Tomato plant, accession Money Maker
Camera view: horizontal (90 deg, fisheye); turntable rotation: 150 degrees
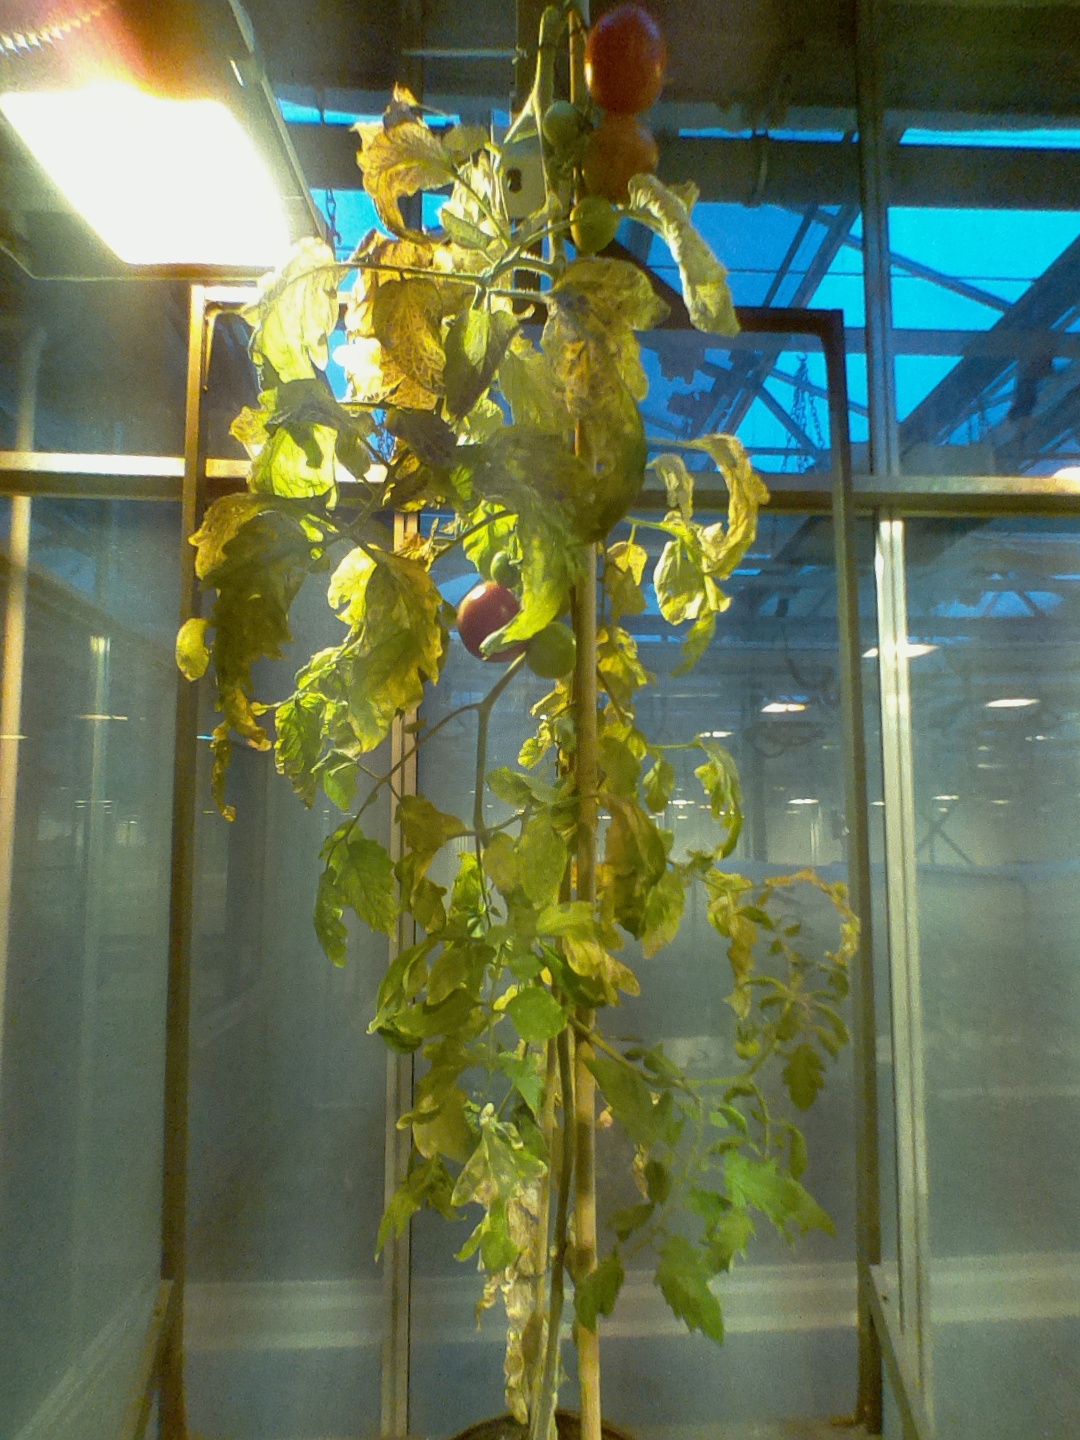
BBCH growth stage 87: 70%-80% of fruits show typical fully ripe color